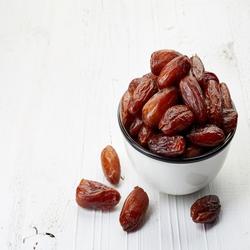
Label: Dates